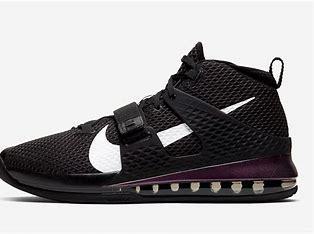
Brand: Nike
Model: Air Force Max